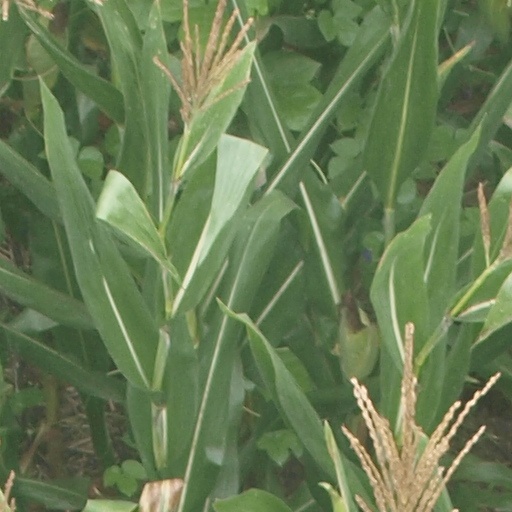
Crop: maize; corn